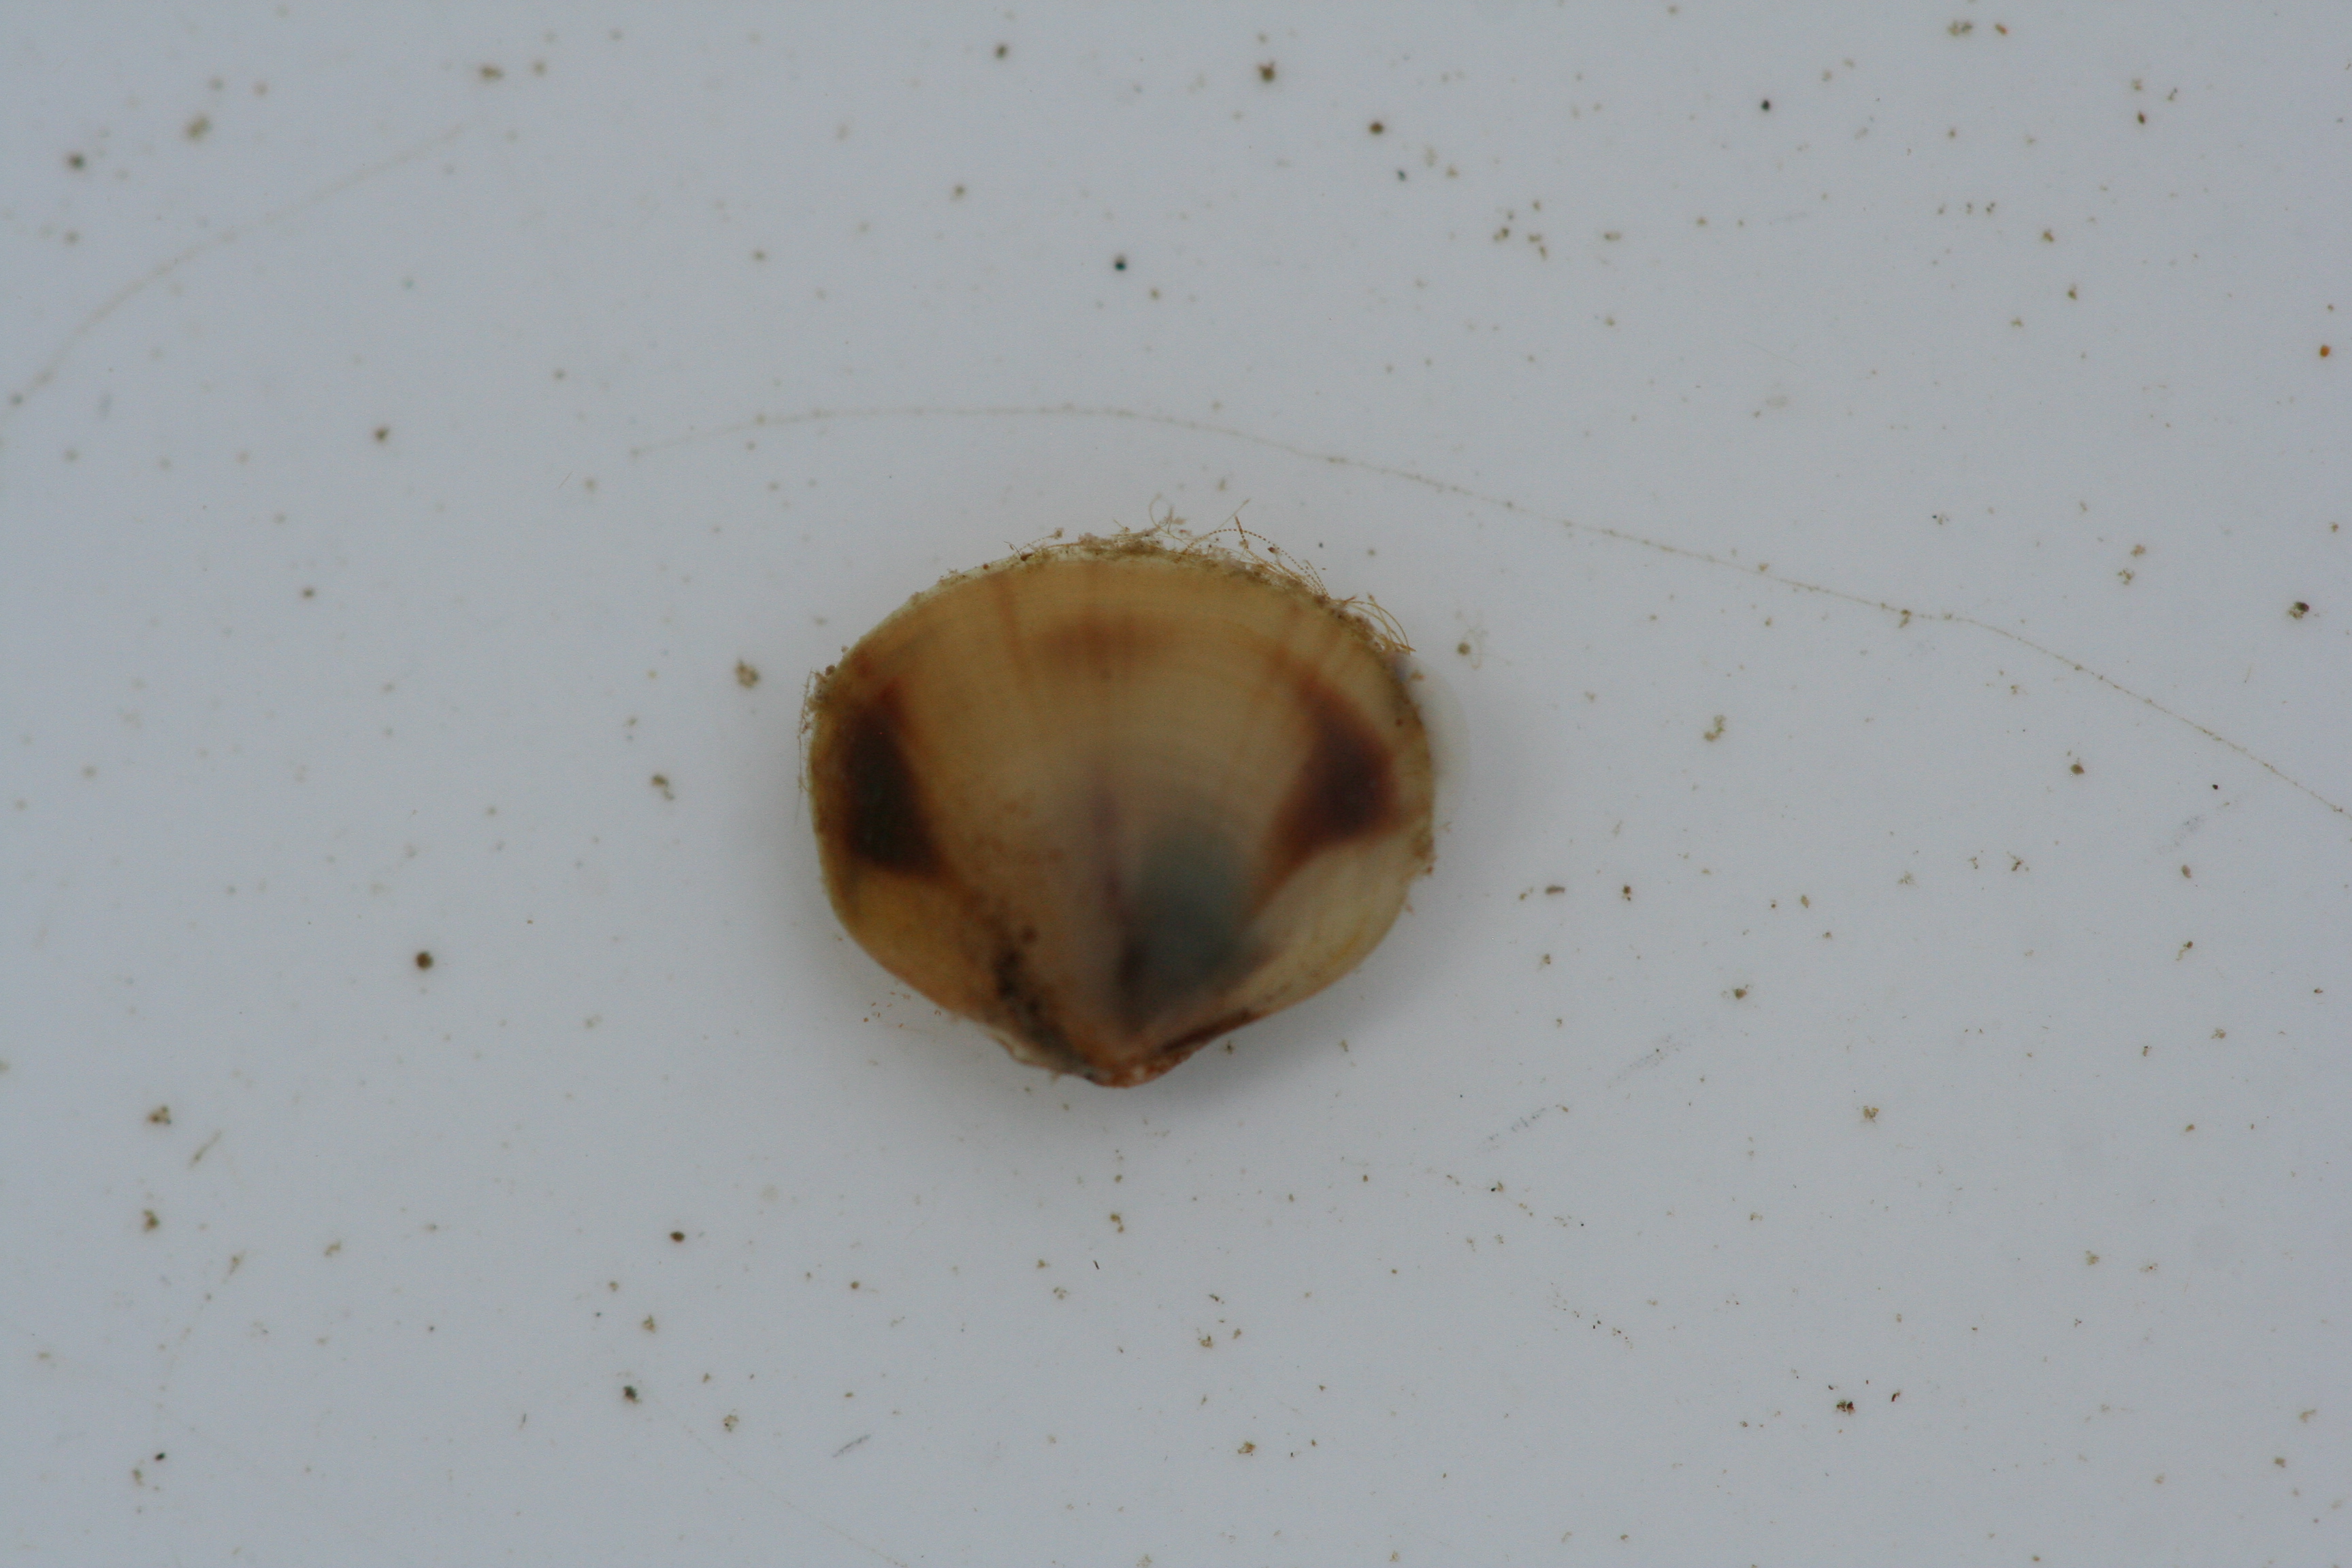
Macroinvertebrate group: snails_clams_mussels